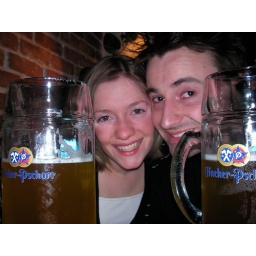
In a German bar over the road from where we stayed